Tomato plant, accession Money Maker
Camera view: horizontal (90 deg, fisheye); turntable rotation: 60 degrees
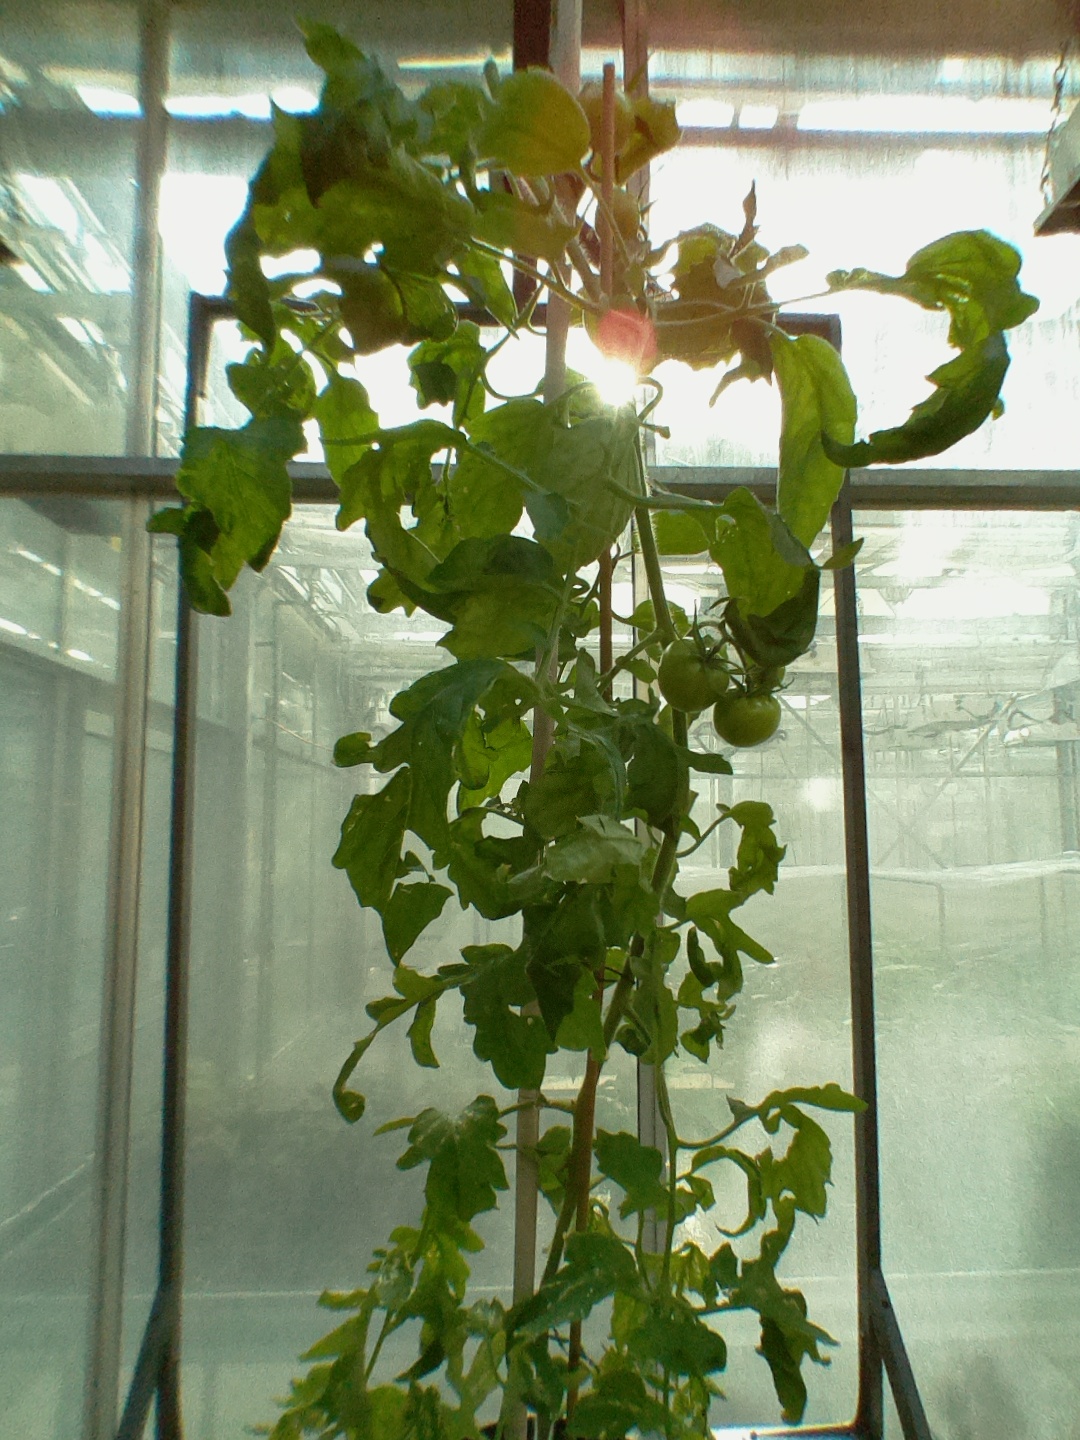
BBCH growth stage 73: 30%-40% of final fruit size